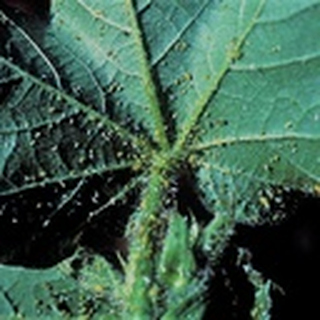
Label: cotton_aphids